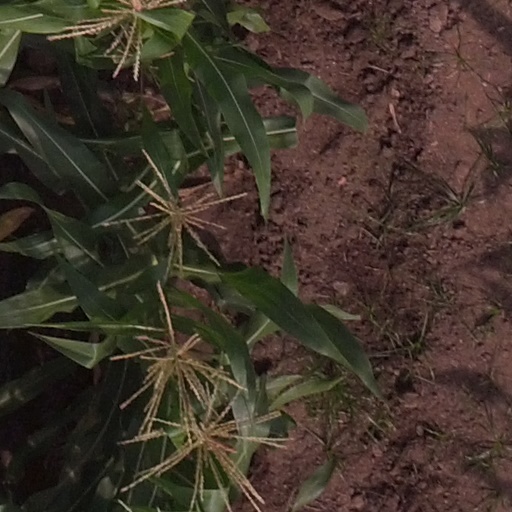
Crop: maize; corn